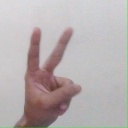
अक्षर: क